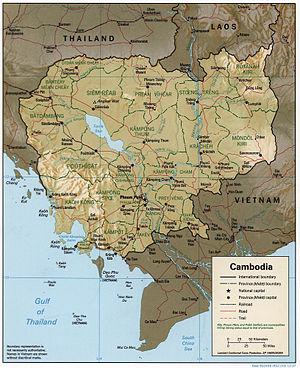
La guerre civile cambodgienne est un conflit qui opposa les forces du Parti communiste du Kampuchéa, connues sous le nom de « Khmers rouges », leurs alliés de la république démocratique du Viêt Nam et du Front national de libération du Sud Viêt Nam à celles du gouvernement du Royaume du Cambodge, soutenue par les États-Unis et la république du Viêt Nam.
Pays d'Asie du Sud-Est, le Cambodge est entouré par la Thaïlande, le Laos et le Viêt Nam. Sa superficie est de 181 035 km² et sa bordure maritime, longue de 443 km, donne sur le golfe de Thaïlande. Il est situé dans la péninsule indochinoise.